Financial Administration Act

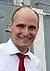
Jean-Yves Duclos, a Receiver General for Canada, through his role as Minister of Public Services and Procurement

The Act establishes the responsibility of the Receiver General for Canada as the sole recipient of Canadian public moneys, its responsibility to record keep, and its ability to contract agents with a legal obligation to remit collected funds to the Receiver General. The Act also establishes that the Treasury Board may establish financial procedures governing the Receiver General.